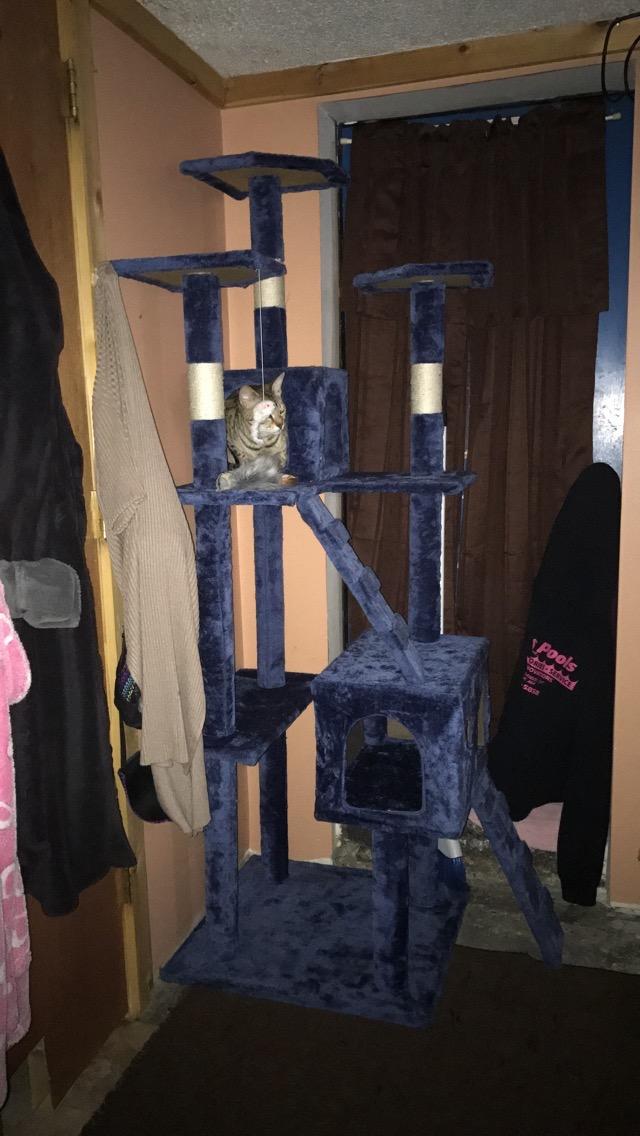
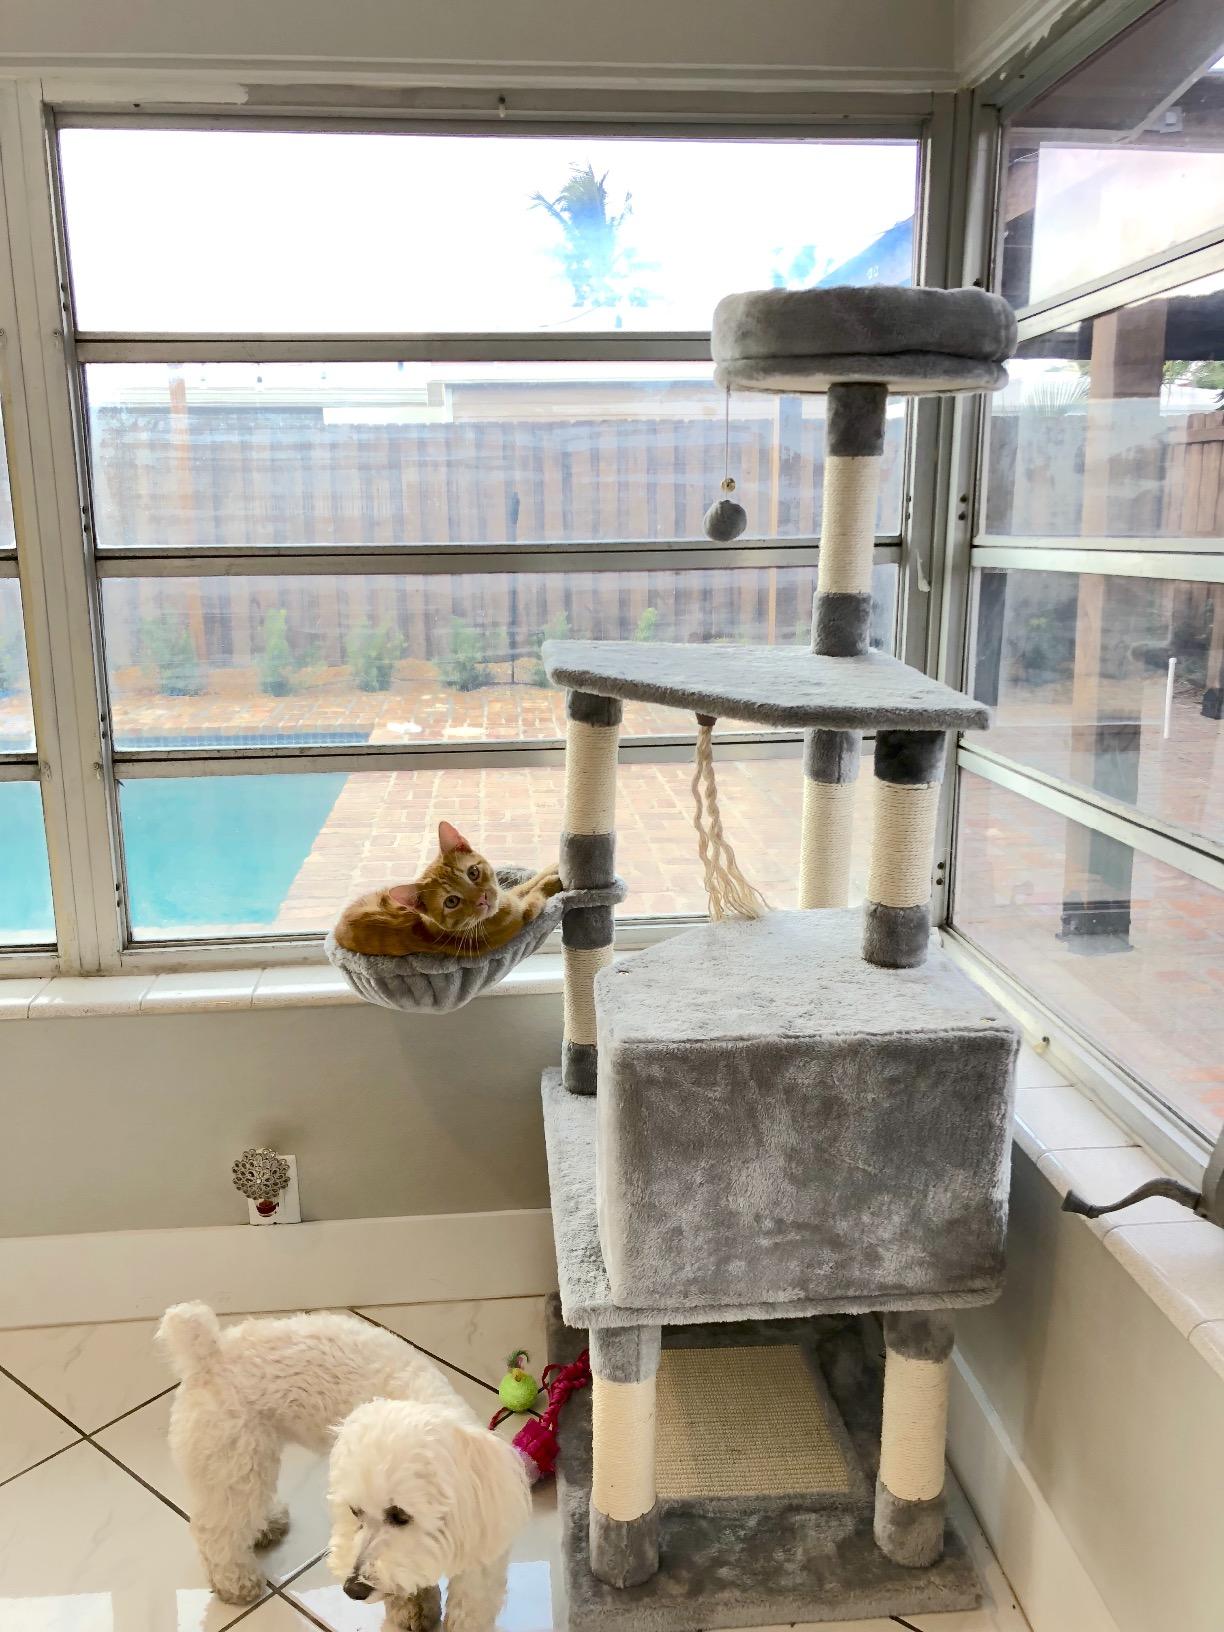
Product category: items_cat tree
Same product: no